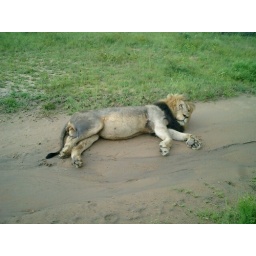
lion laying on road in africa